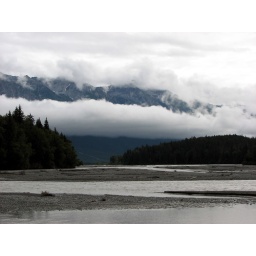
A glacial river near the ocean-side town of Haines with huge salmon in the water and bald eagles overhead.